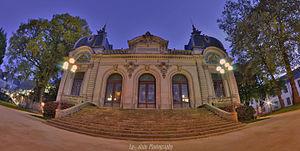
Le Théâtre Max-Jacob a Quimper
Le théâtre Max-Jacob, est un théâtre public de Quimper, en France, inauguré en 1904. Il est inscrit au titre des monuments historiques depuis le 27 août 1997.